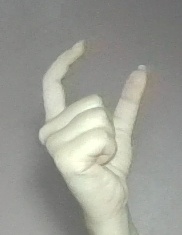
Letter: nun